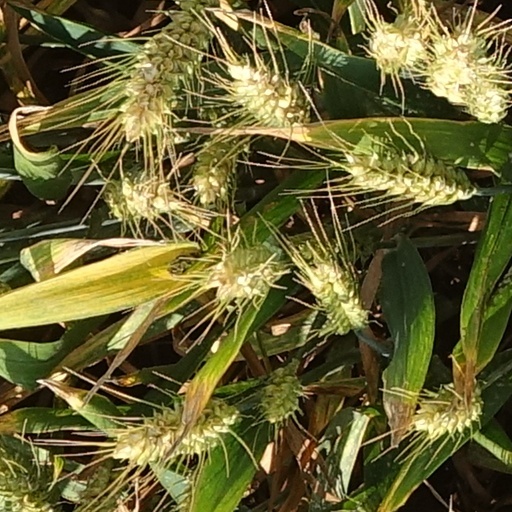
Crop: wheat